Jakob Seisenegger

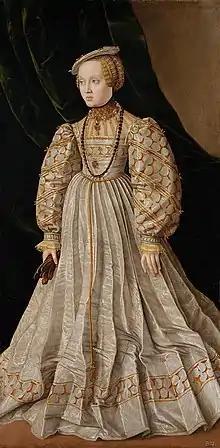
Archduchess Anna (c. 1545), Kunsthistorisches Museum

Jakob Seisenegger (1505–1567) was an Austrian portrait painter who was the court painter of Ferdinand I, Holy Roman Emperor. He also painted Ferdinand's brother Charles V. Most of his portraits are of the Austrian Habsburg family and their allies, including several of children.